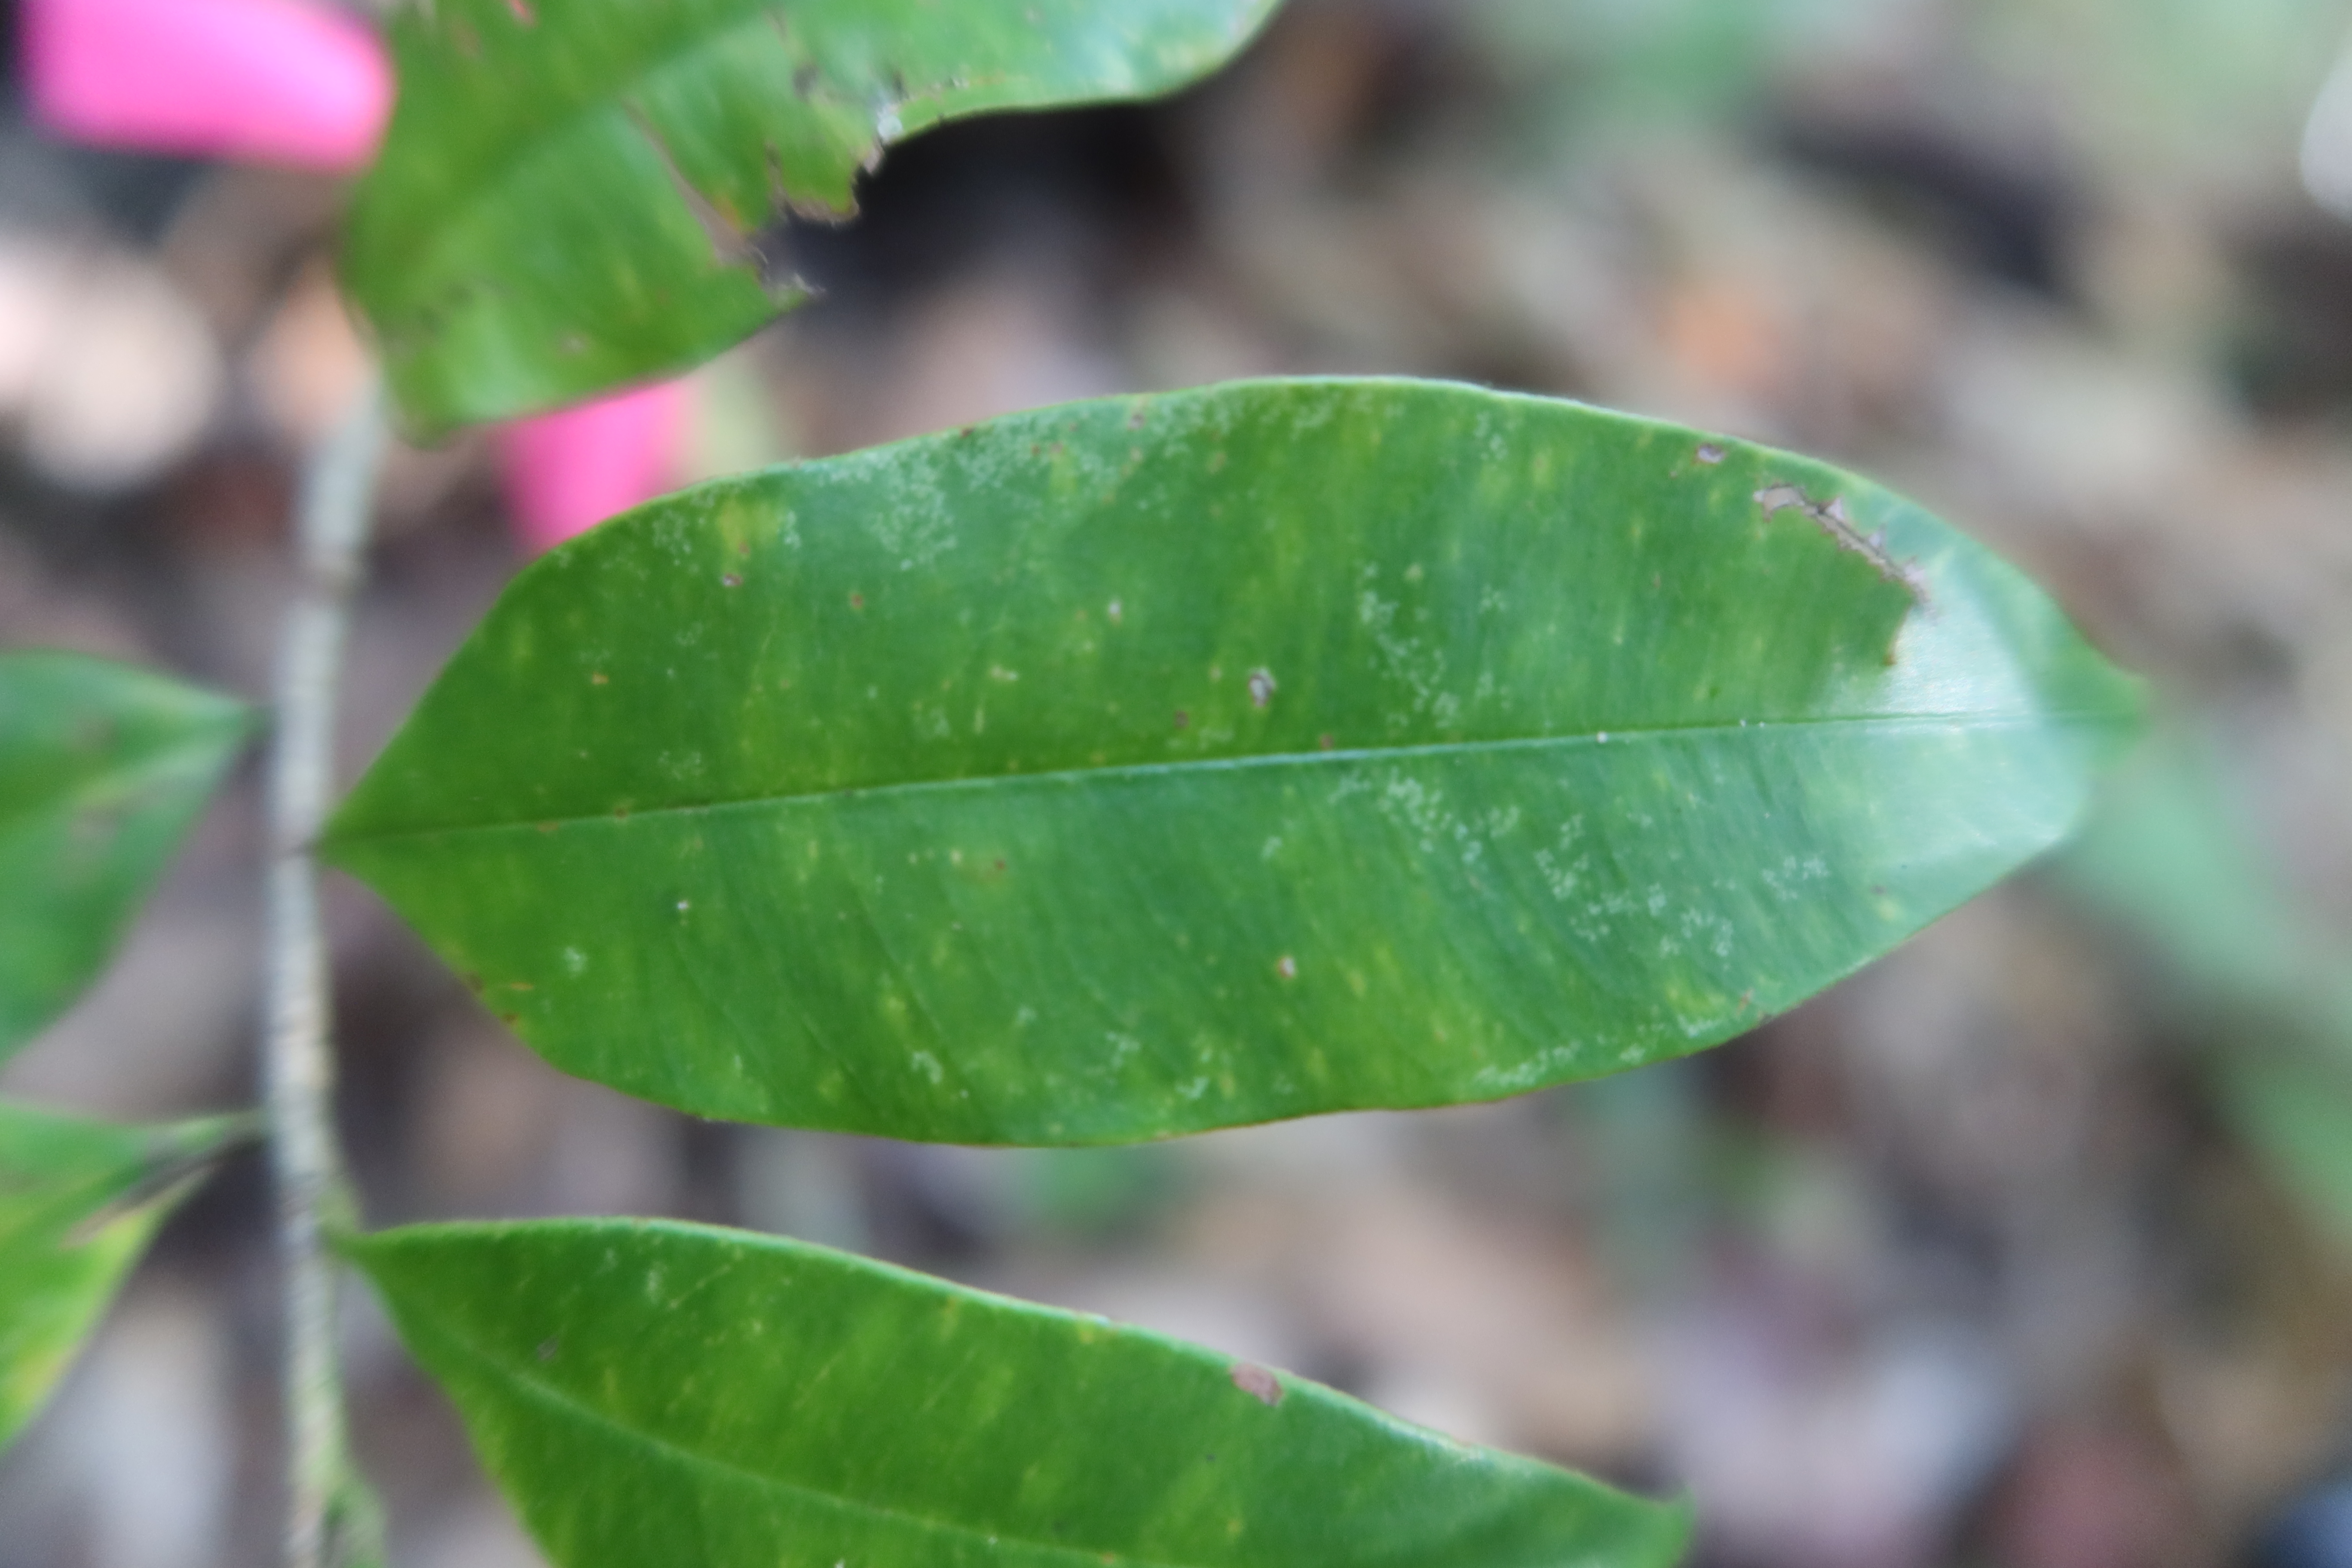
Label: Downy mildew